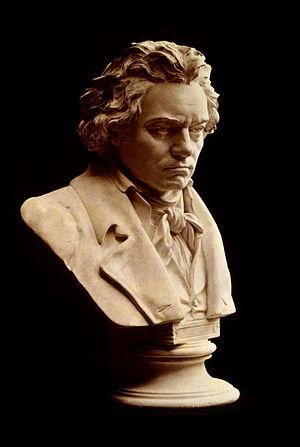
Photographie du buste de Ludwig Van Beethoven réalisé par Hugo Hagen (1818-1871) et exposé au Beethoven-Hauss Museum de Bonn. Türkçe: Ludwig van Beethoven'ın büstü